Question: Please indicate a possible affordance area of the beat_drum that can be used for striking
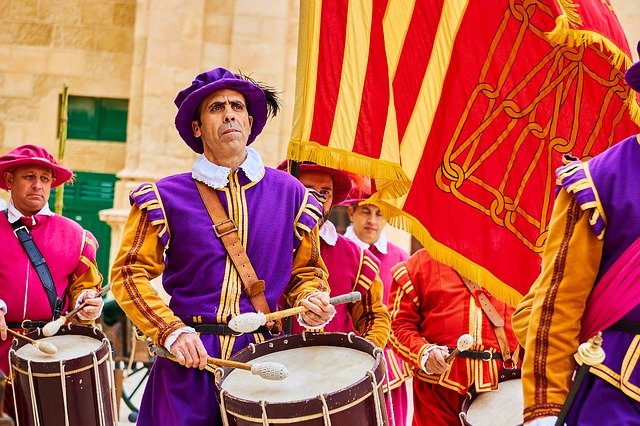
Answer: [207.5, 333.5, 381.5, 410.5]